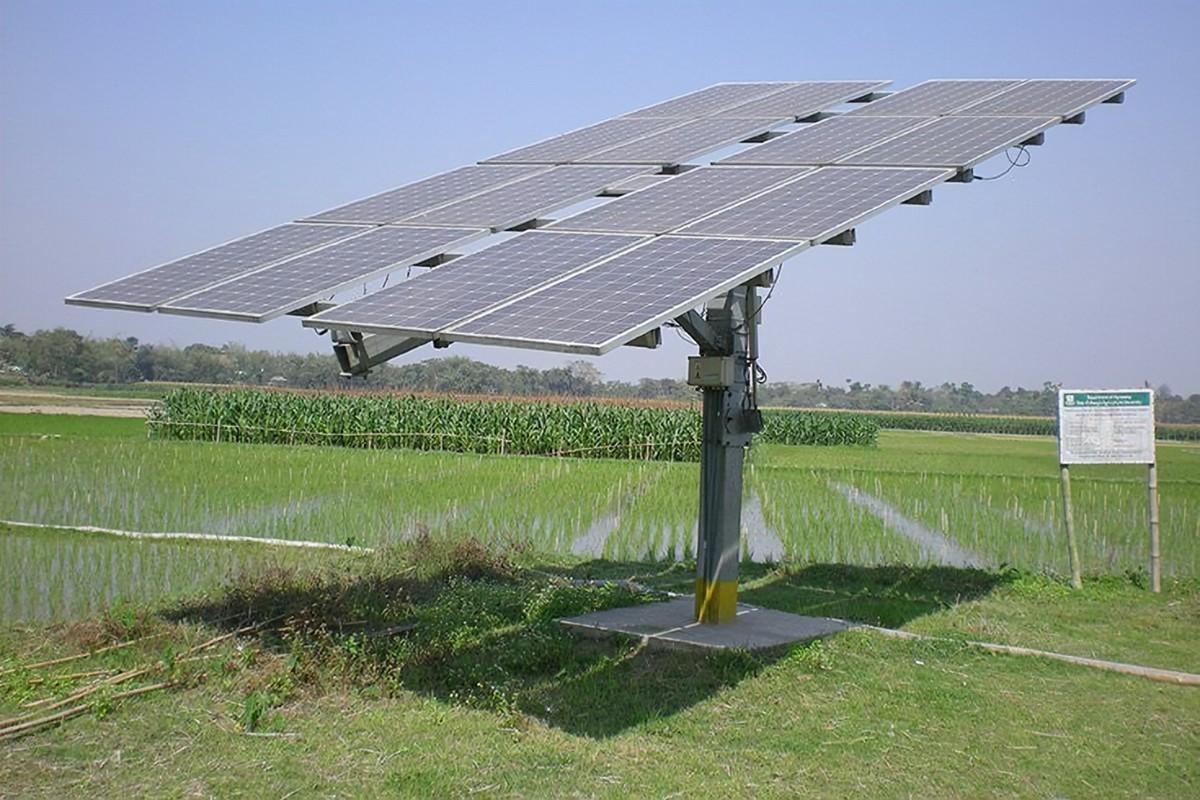
Majengo marefu ya paneli ya sola yamesimama  katikati ya mashamba mawili. Shamba haya, yametenganishwa na utepe mrefu wa mimea iliyowima na minene, huku shamba moja likionekana kulimwa, na jingine likiwa limejaa maji yakibishana, na kuakisi jua. Paneli za sola zimeelekezwa angani, zikipokea mwangaza wa jua.